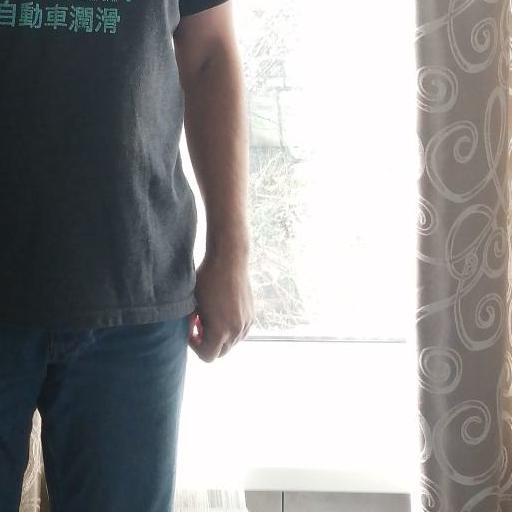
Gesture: no_gesture